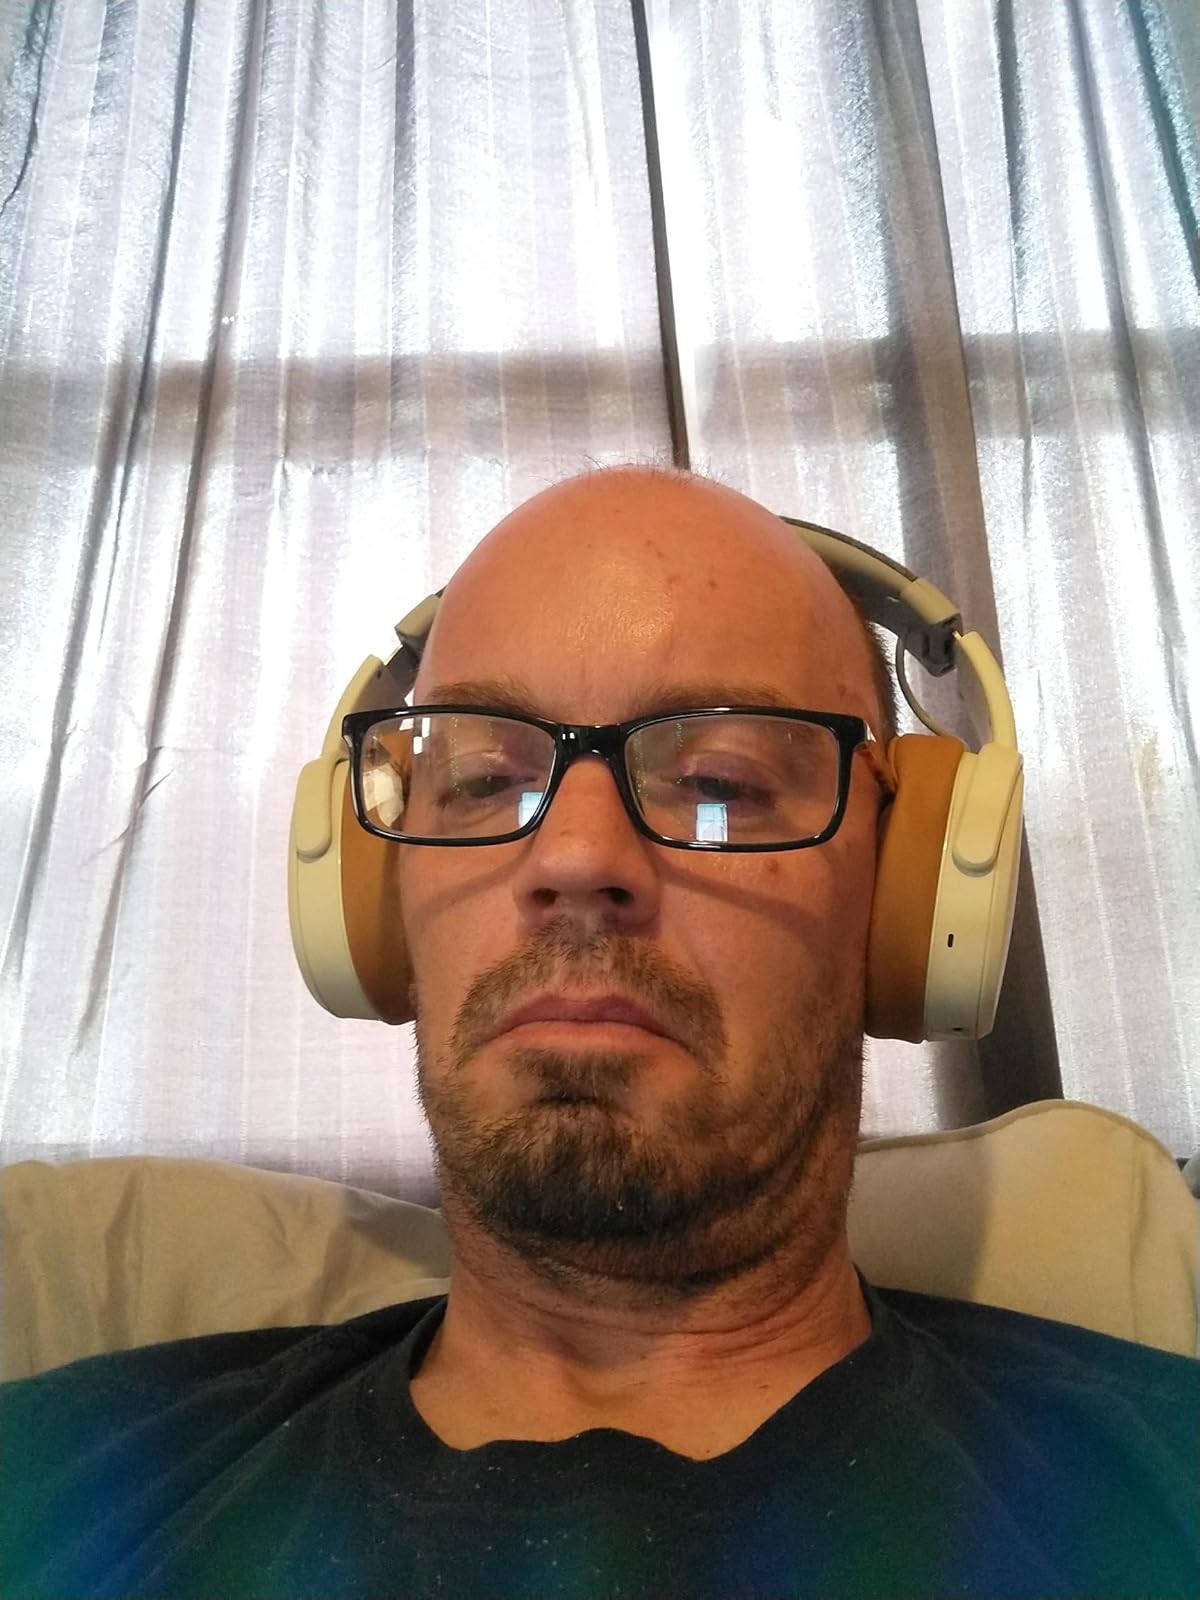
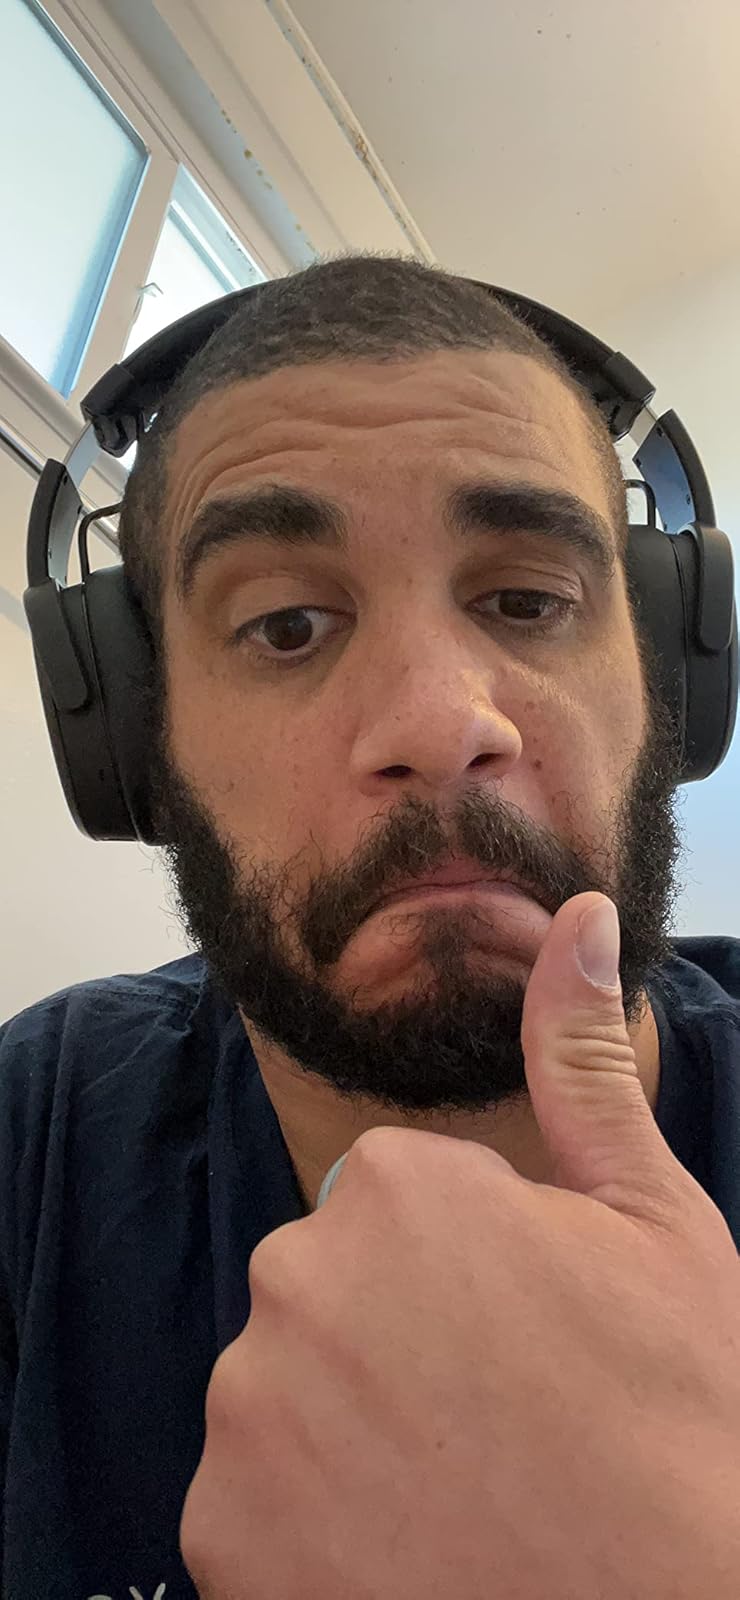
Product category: headphones
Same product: no